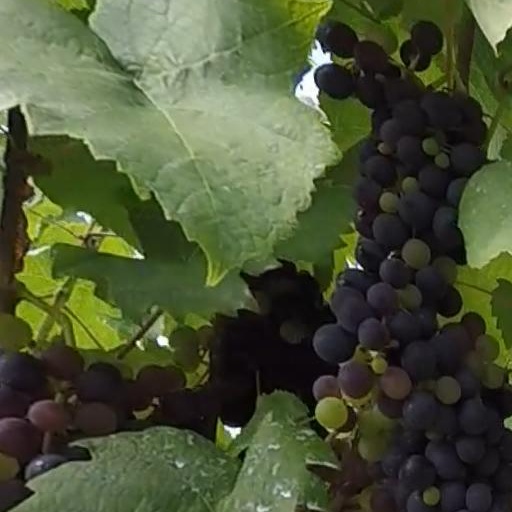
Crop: grape